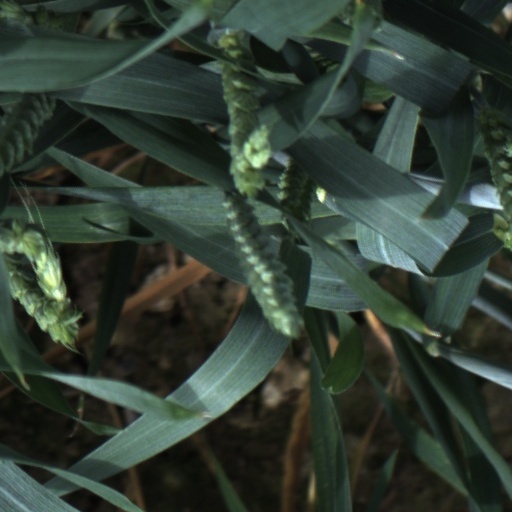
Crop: wheat